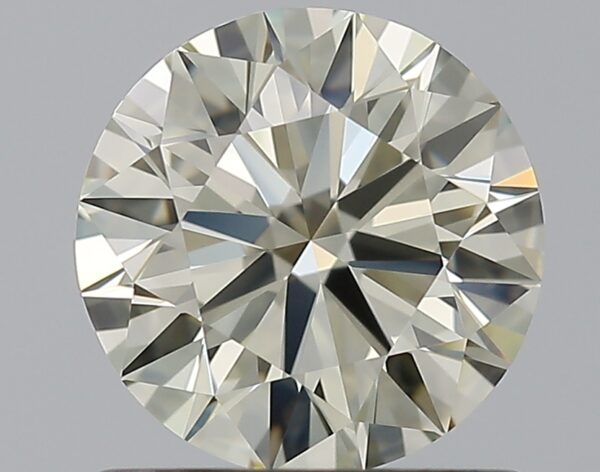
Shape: round
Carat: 1
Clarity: VS1
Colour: O-P
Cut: EX
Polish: VG
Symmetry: VG
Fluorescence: N
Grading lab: GIA
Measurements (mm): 6.39 x 6.44 x 3.92